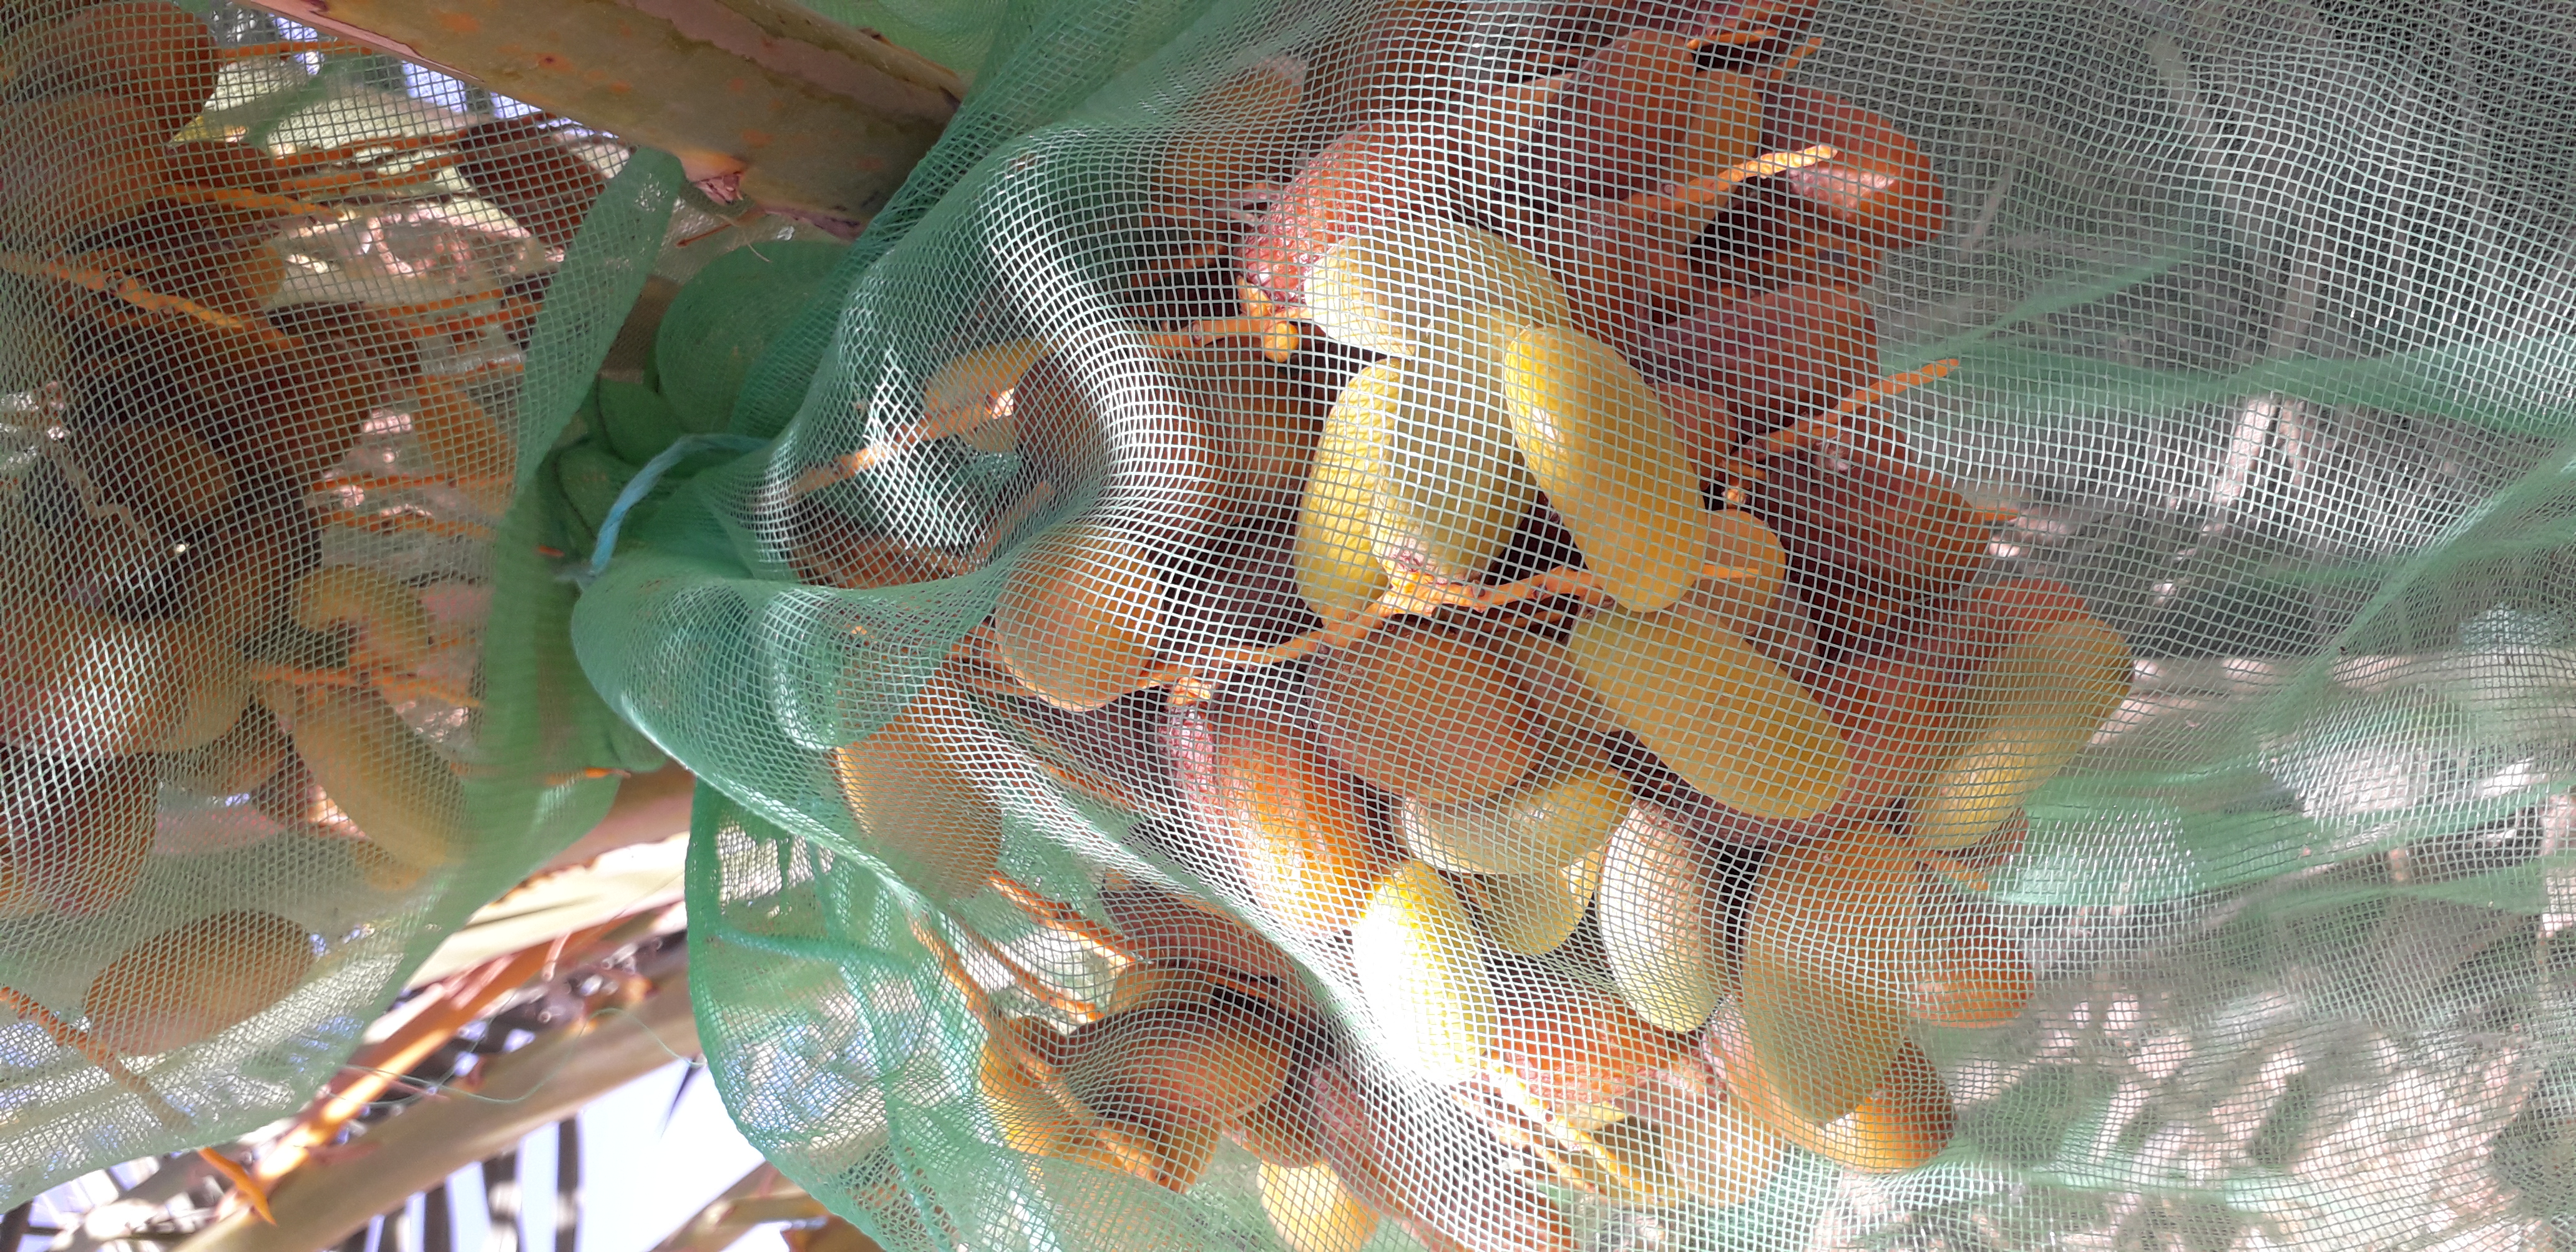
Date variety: kholt